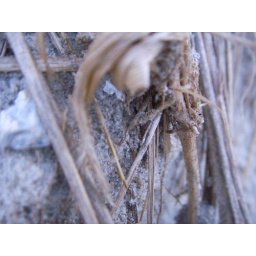
Macro shot of grass roots in the side of a sand bank